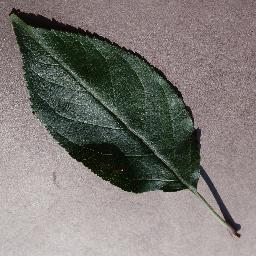
Label: Apple___healthy